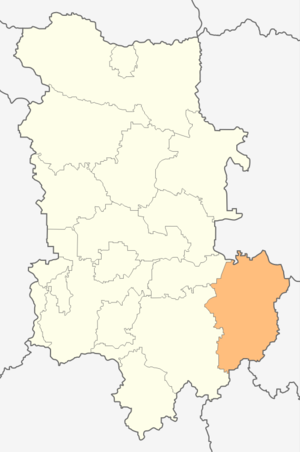
Parvomaï est une obchtina de l'oblast de Plovdiv en Bulgarie.